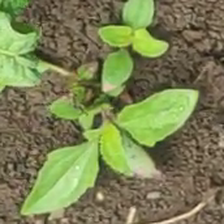
Weed species: Kena_(Commplina_benghalensio)